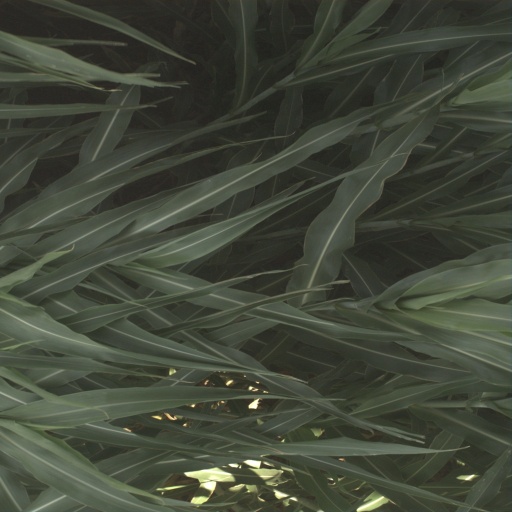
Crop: sorghum